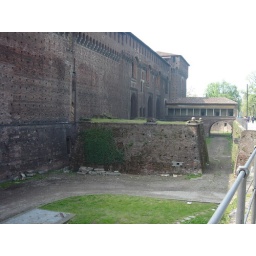
this used to be a river below the castle